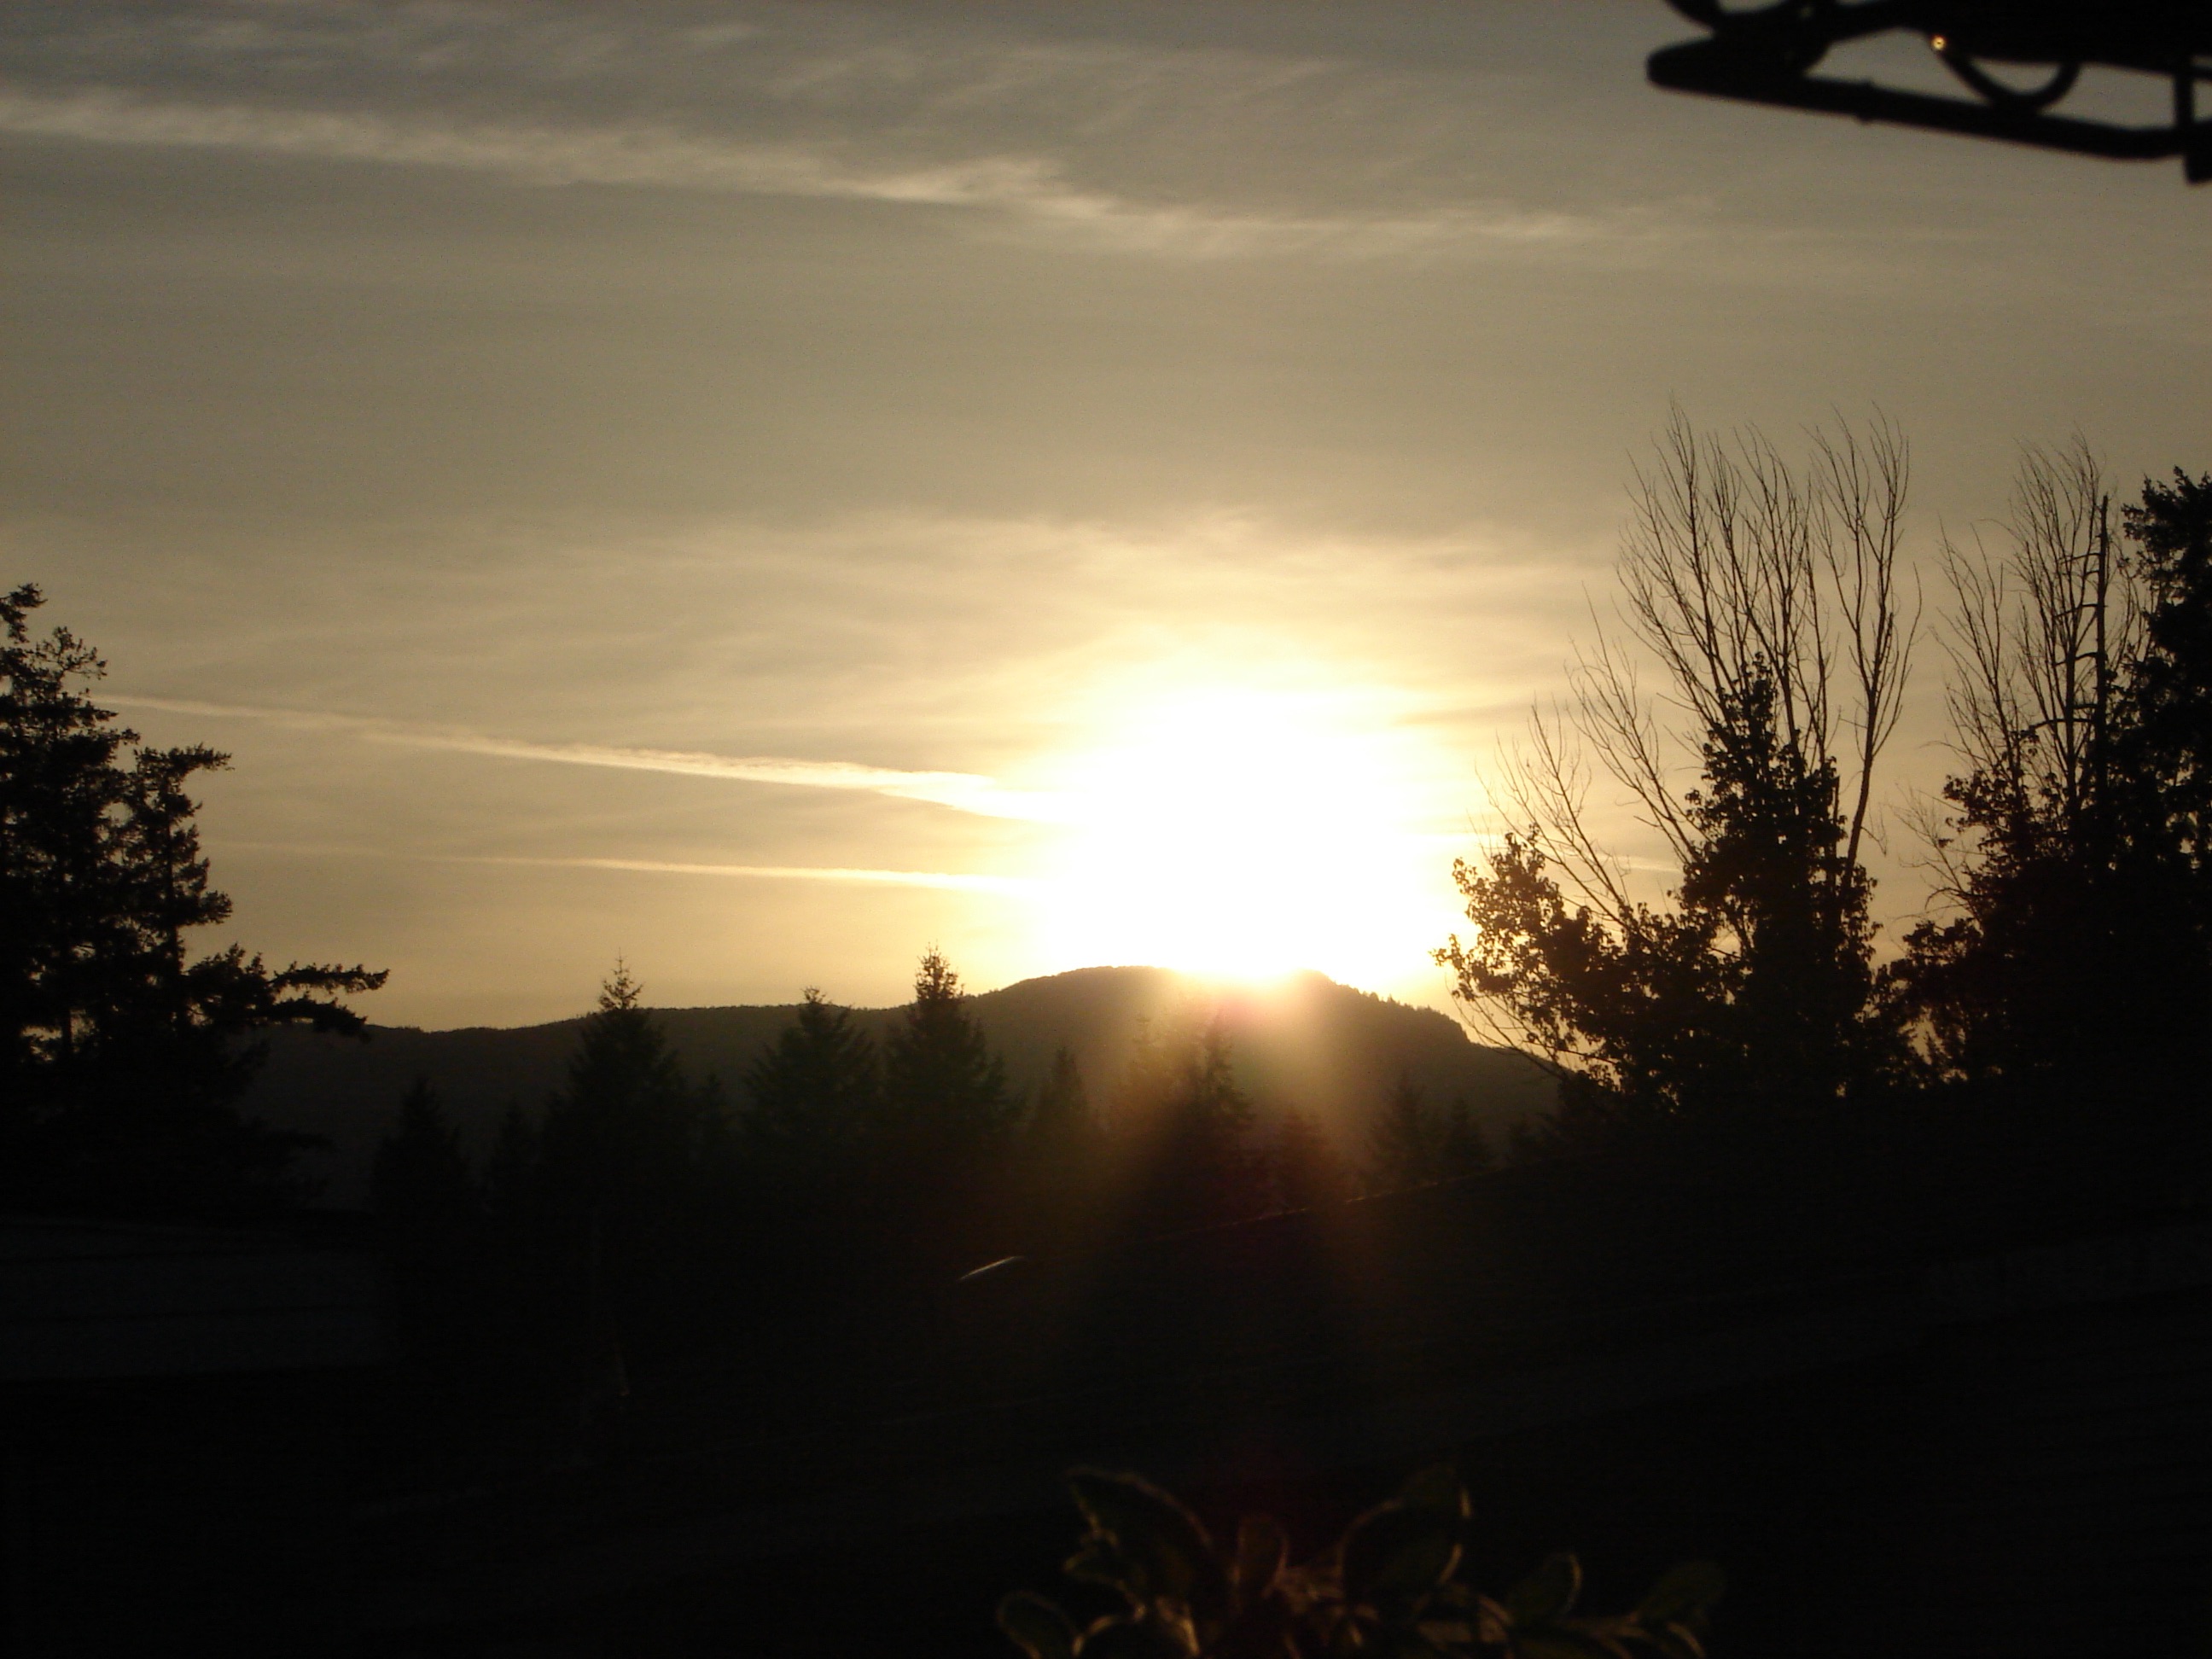
light, cloud, sky, sun, sunrise, sunset, sunlight, morning, dawn, atmosphere, dusk, evening, darkness, afterglow, astronomical object, atmospheric phenomenon